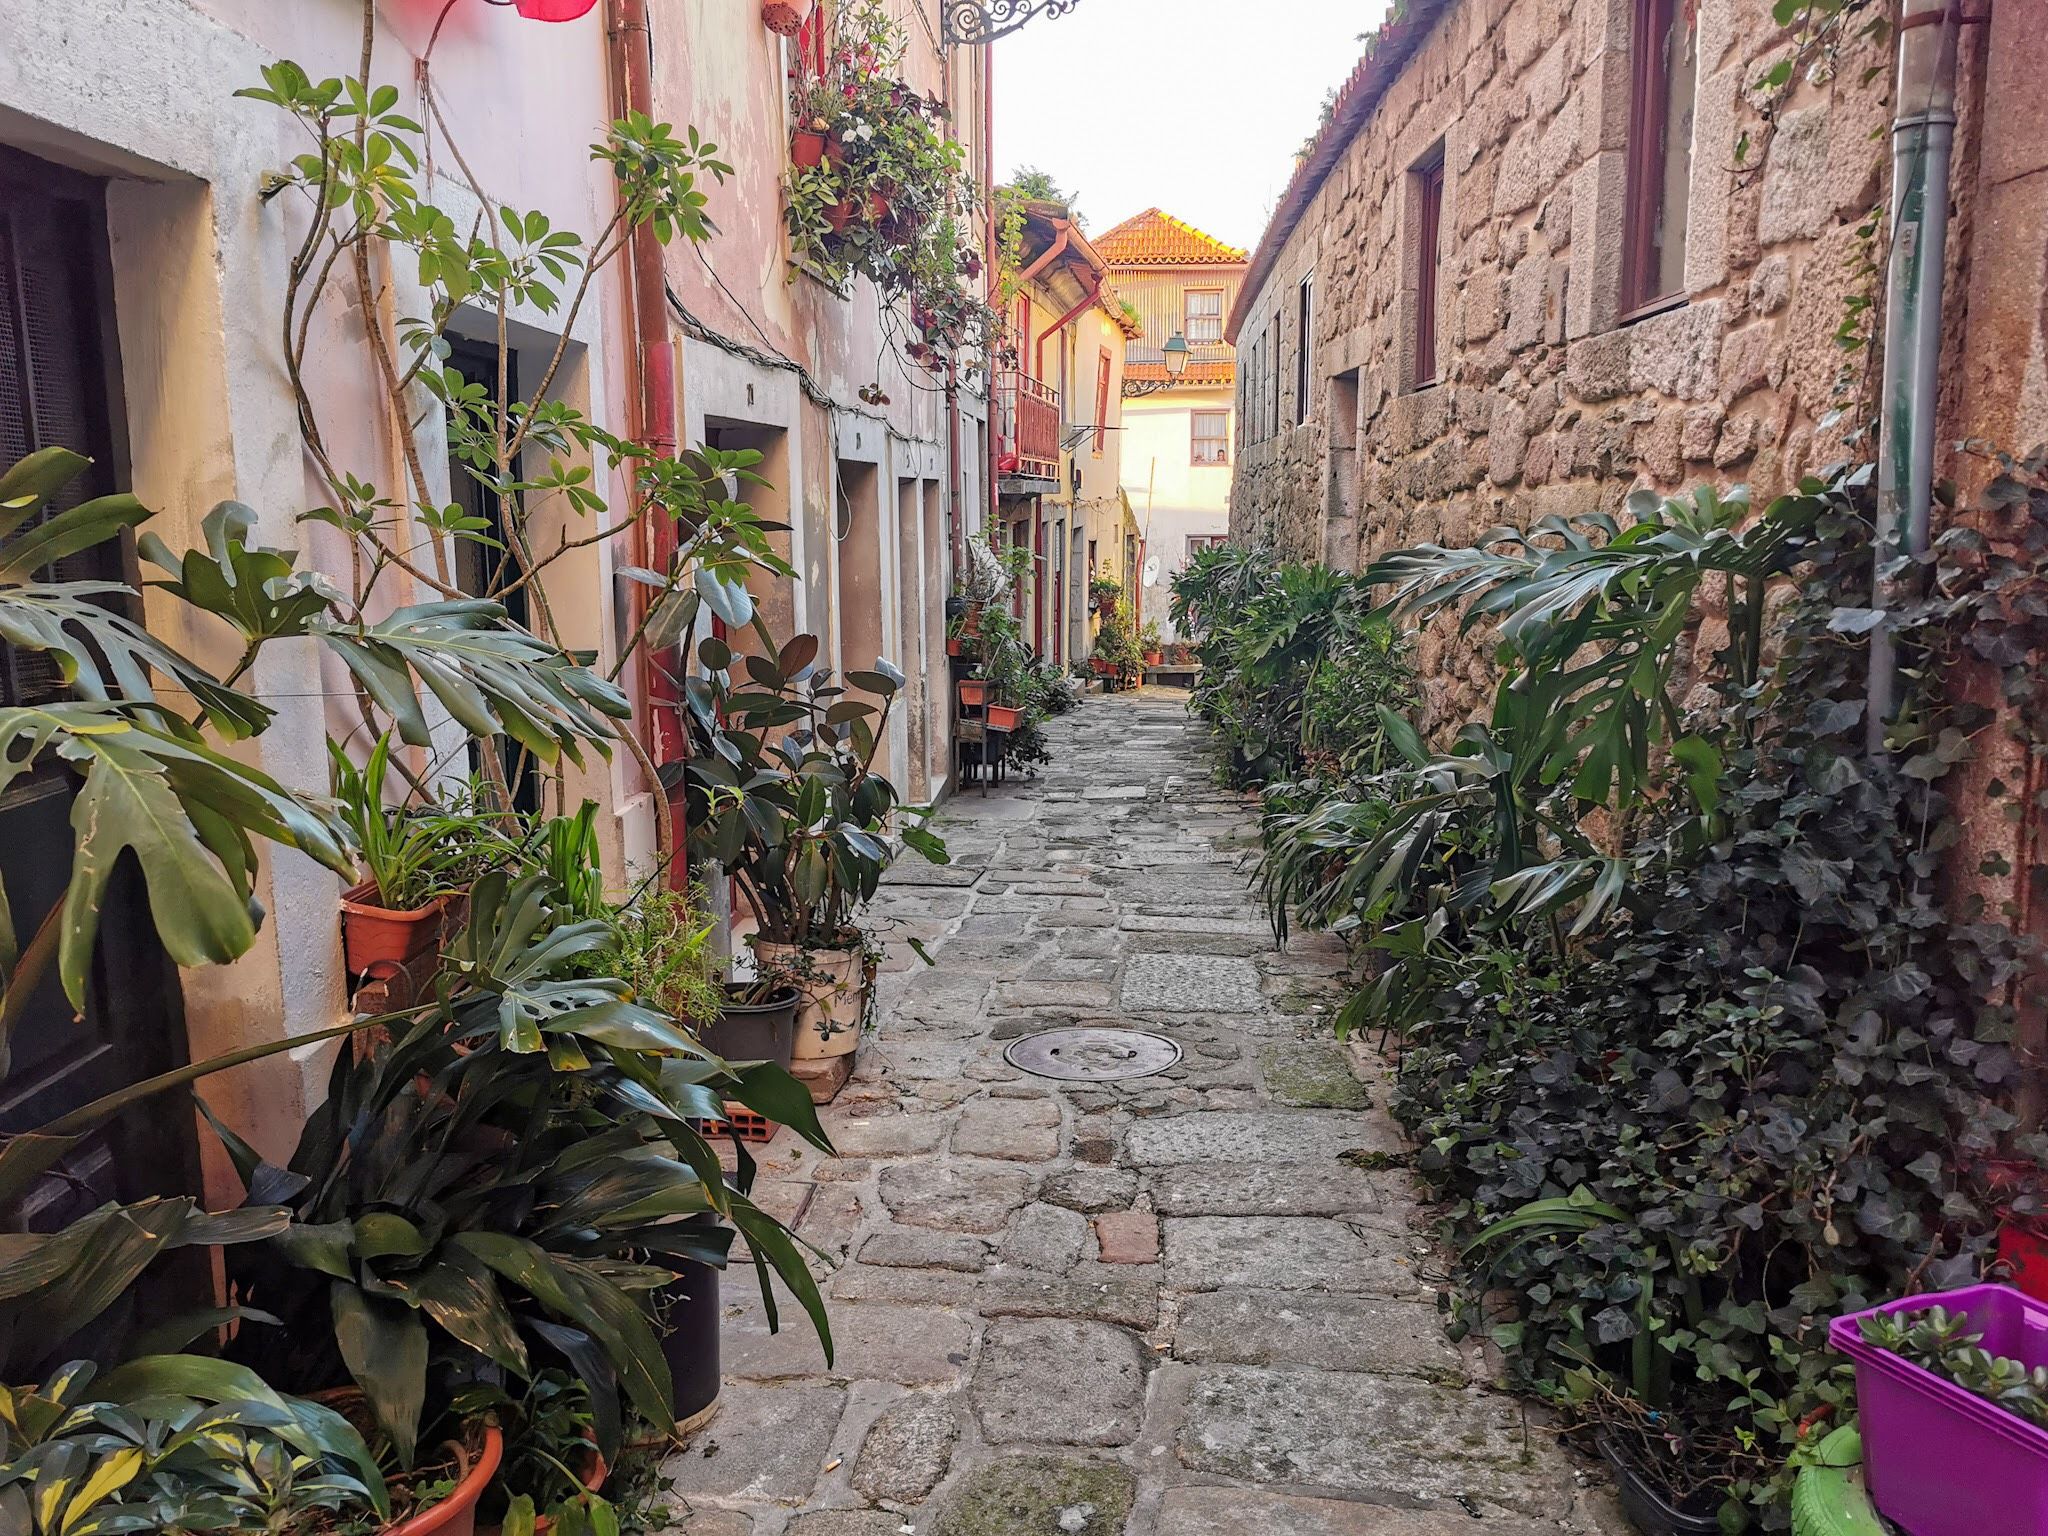
The beauty of plants amidst buildings.
The shot depicts buildings with a distinctive and wonderful appearance, with a paved alleyway between them. On the right, there are many plants of different types, and also on the left. Above, there is the sky.
This is eye level shot. The shot combines the beauty of buildings and the beauty of plants. The colors of the shot are bright and clear, making you feel psychological comfort amidst nature. The shot was taken during the day.
Labels: City, Flagstone, Path, Road, Street, Urban, Walkway, Alley, Plant, Potted Plant, Cobblestone, Garden, Nature, Outdoors, Slate, Cookware, Pot, Lamp, Neighborhood, Leaf, Arbour, Plants, Buildings, Paved Alleyway, Sky